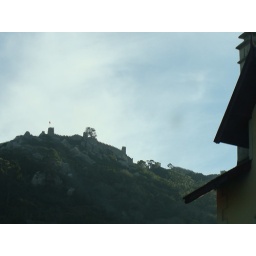
Sintra's castle cut in the sky